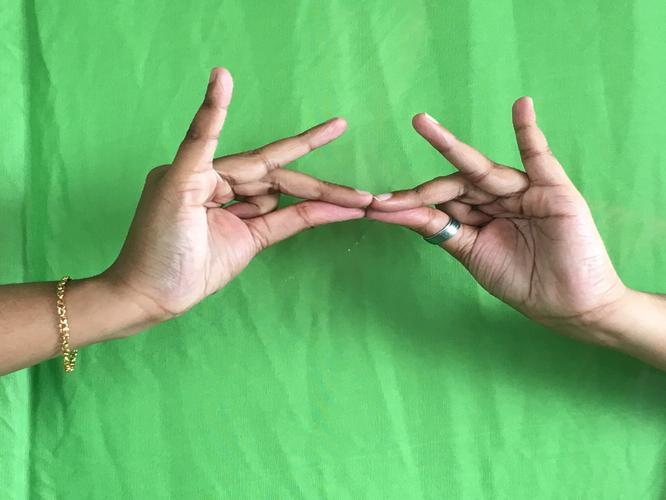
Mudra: Sakata
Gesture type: double_hand